Artur Nunes

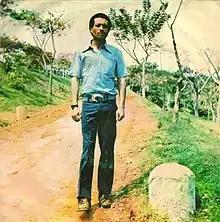

Artur Nunes (17 December 1950 – 27 May 1977) was an Angolan musician, composer, and activist. In his time, Nunes was one of the most influential voices and composers in the pre-independence days of revolutionary Angola. Nunes, along with David Zé, Urbano de Castro and many others, was a part of a group of musicians called the FAPLA-Povo Alliance who had the role to spread and divulge awareness to Angolan citizens helping a movement of revolution. He was nicknamed "O Espiritual" ("The Spiritual One") due to his expertise in manifesting his feelings in a rather contagious way as if he could communicate with souls.